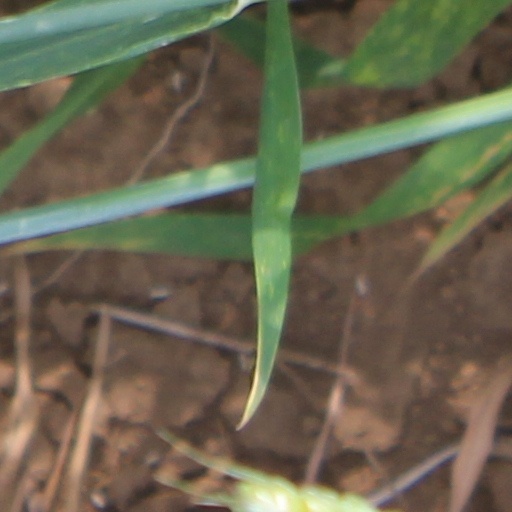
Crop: wheat